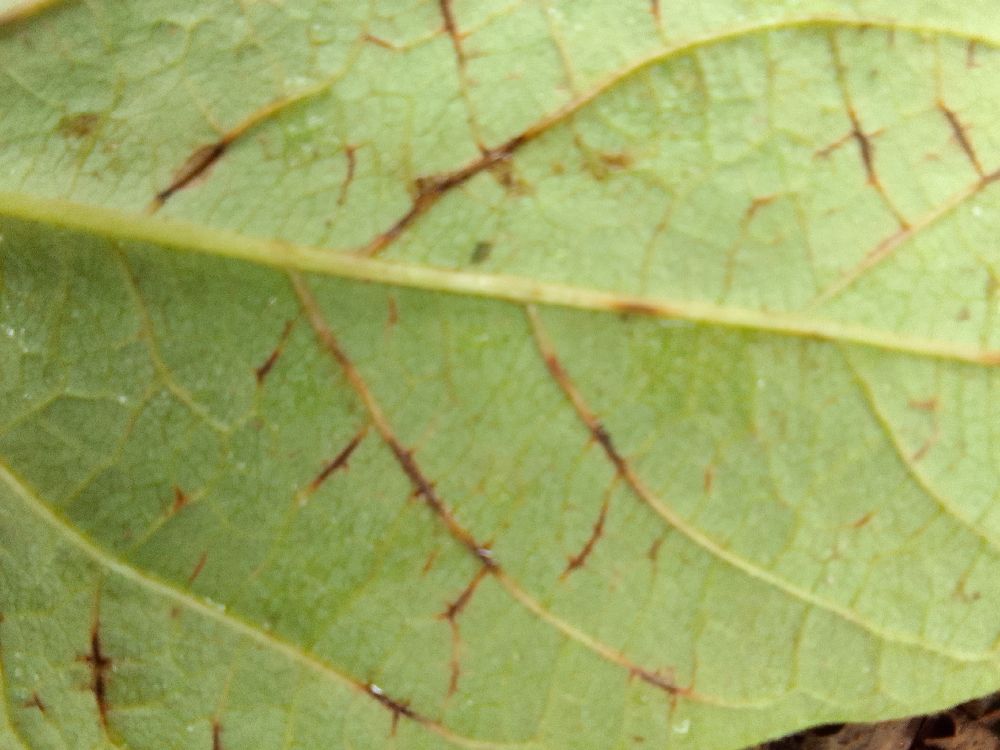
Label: anthracnose